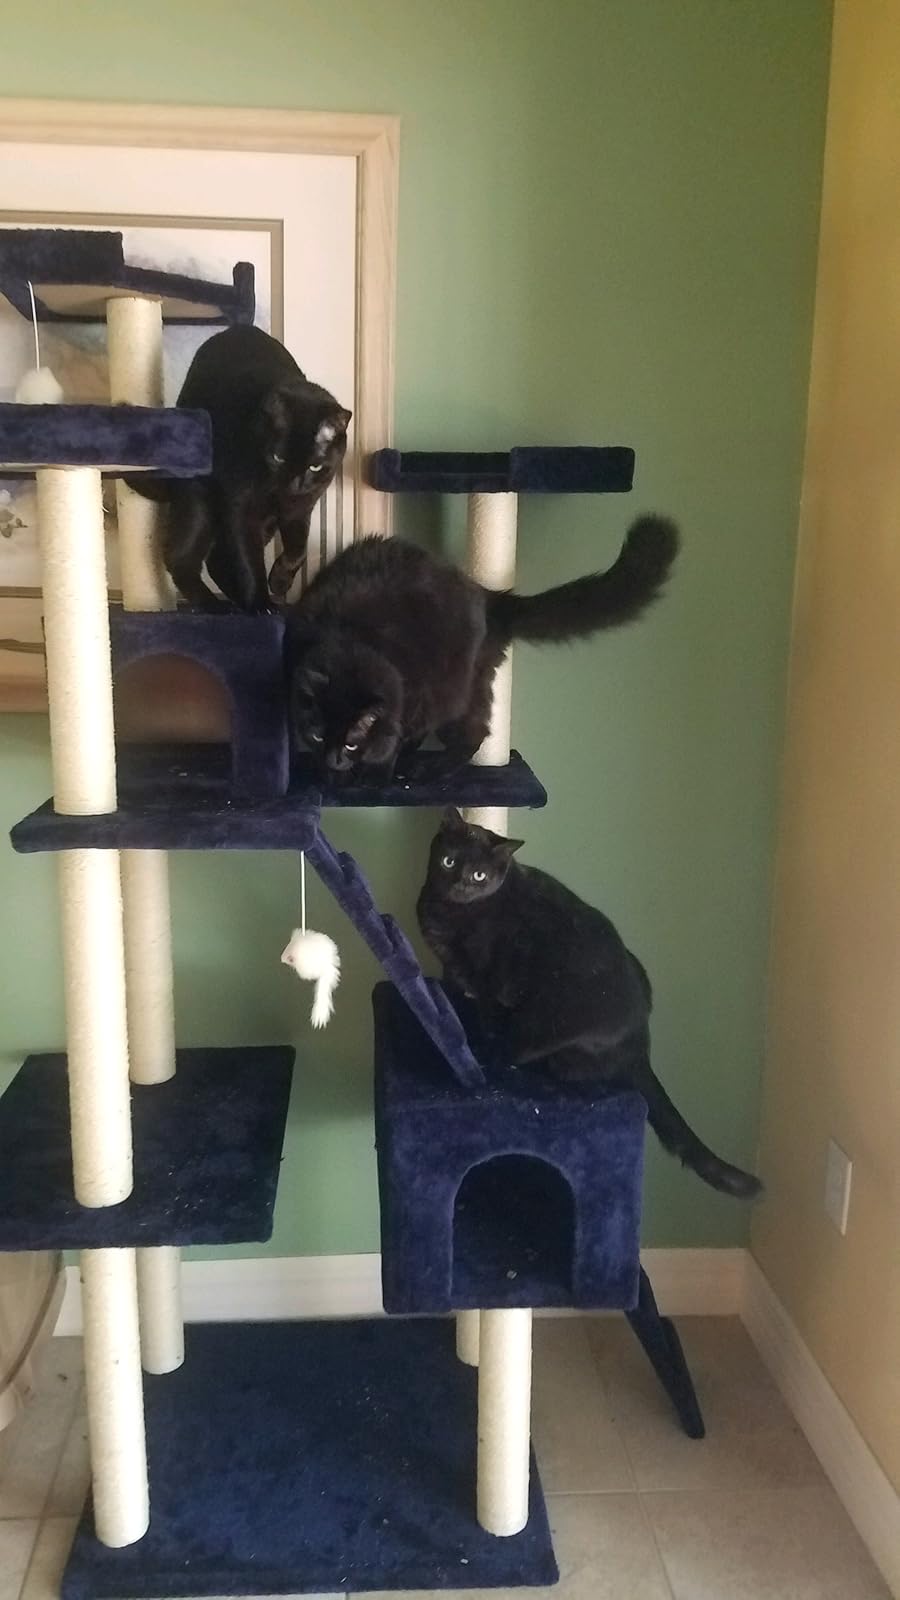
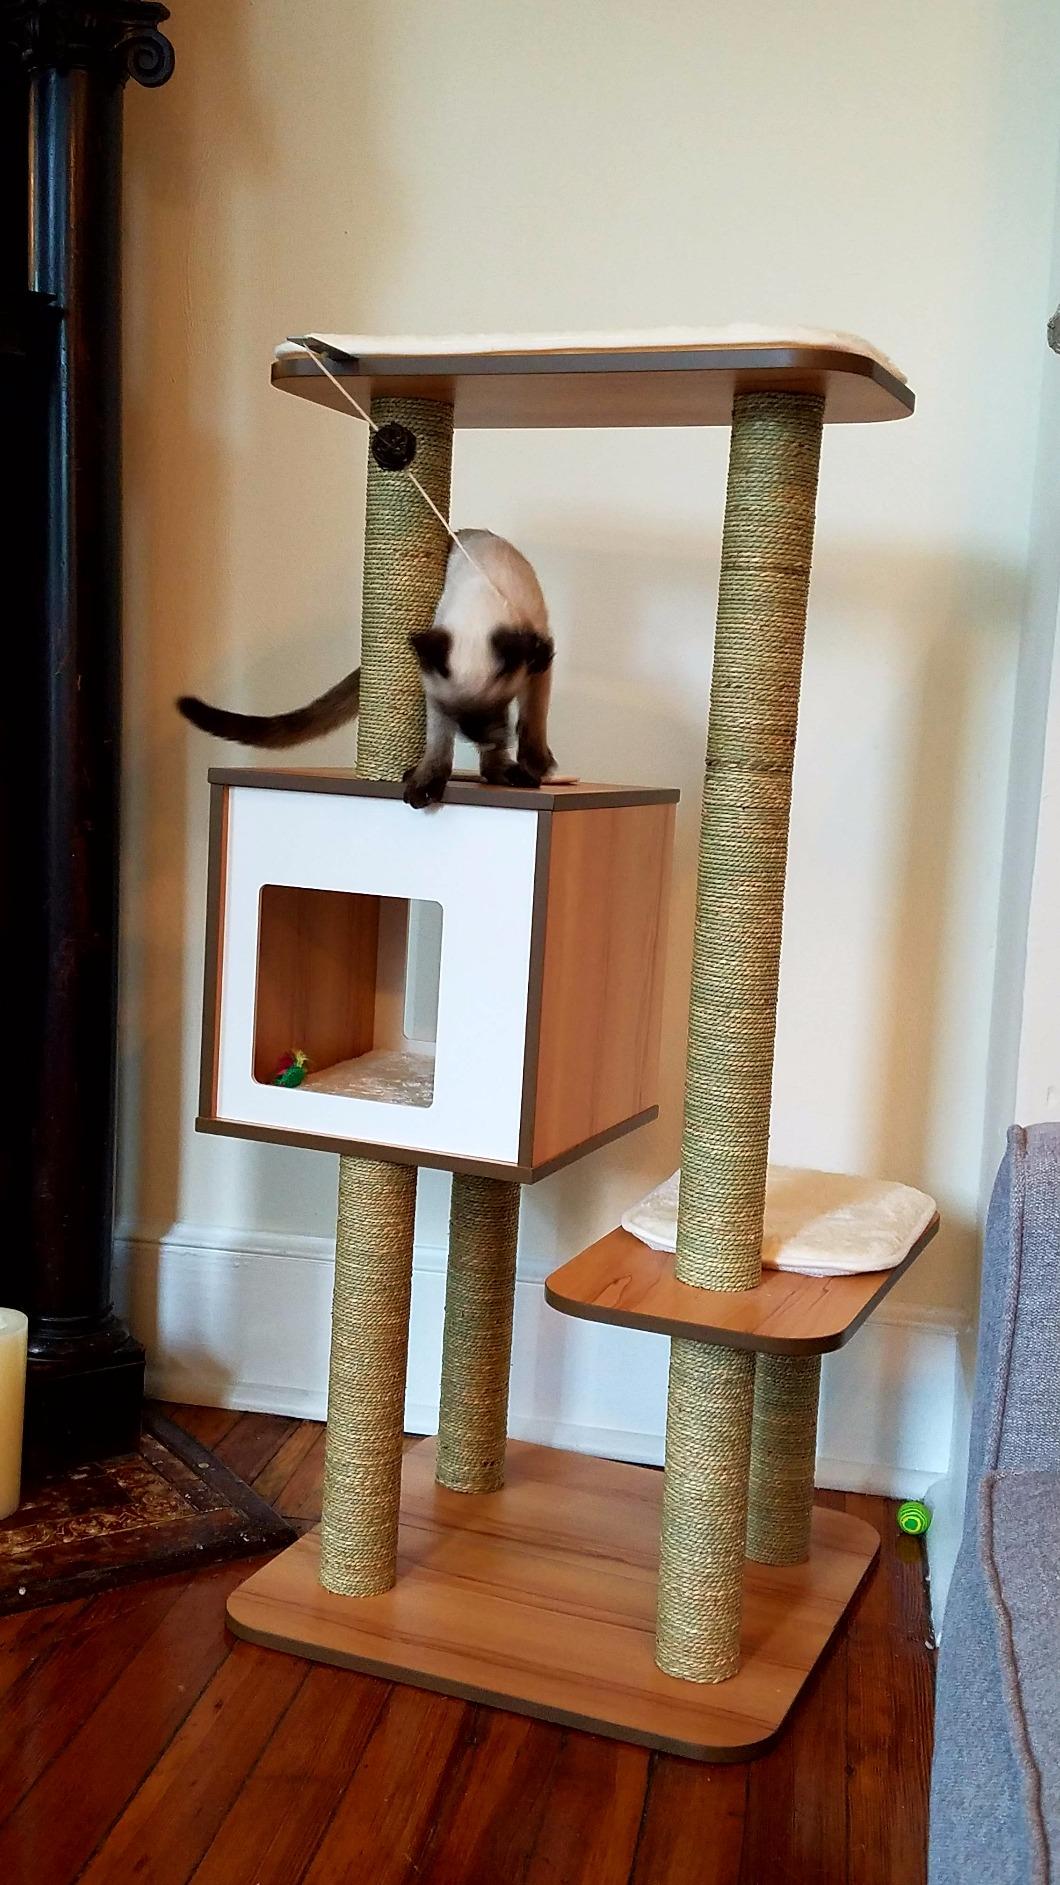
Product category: items_cat tree
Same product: no